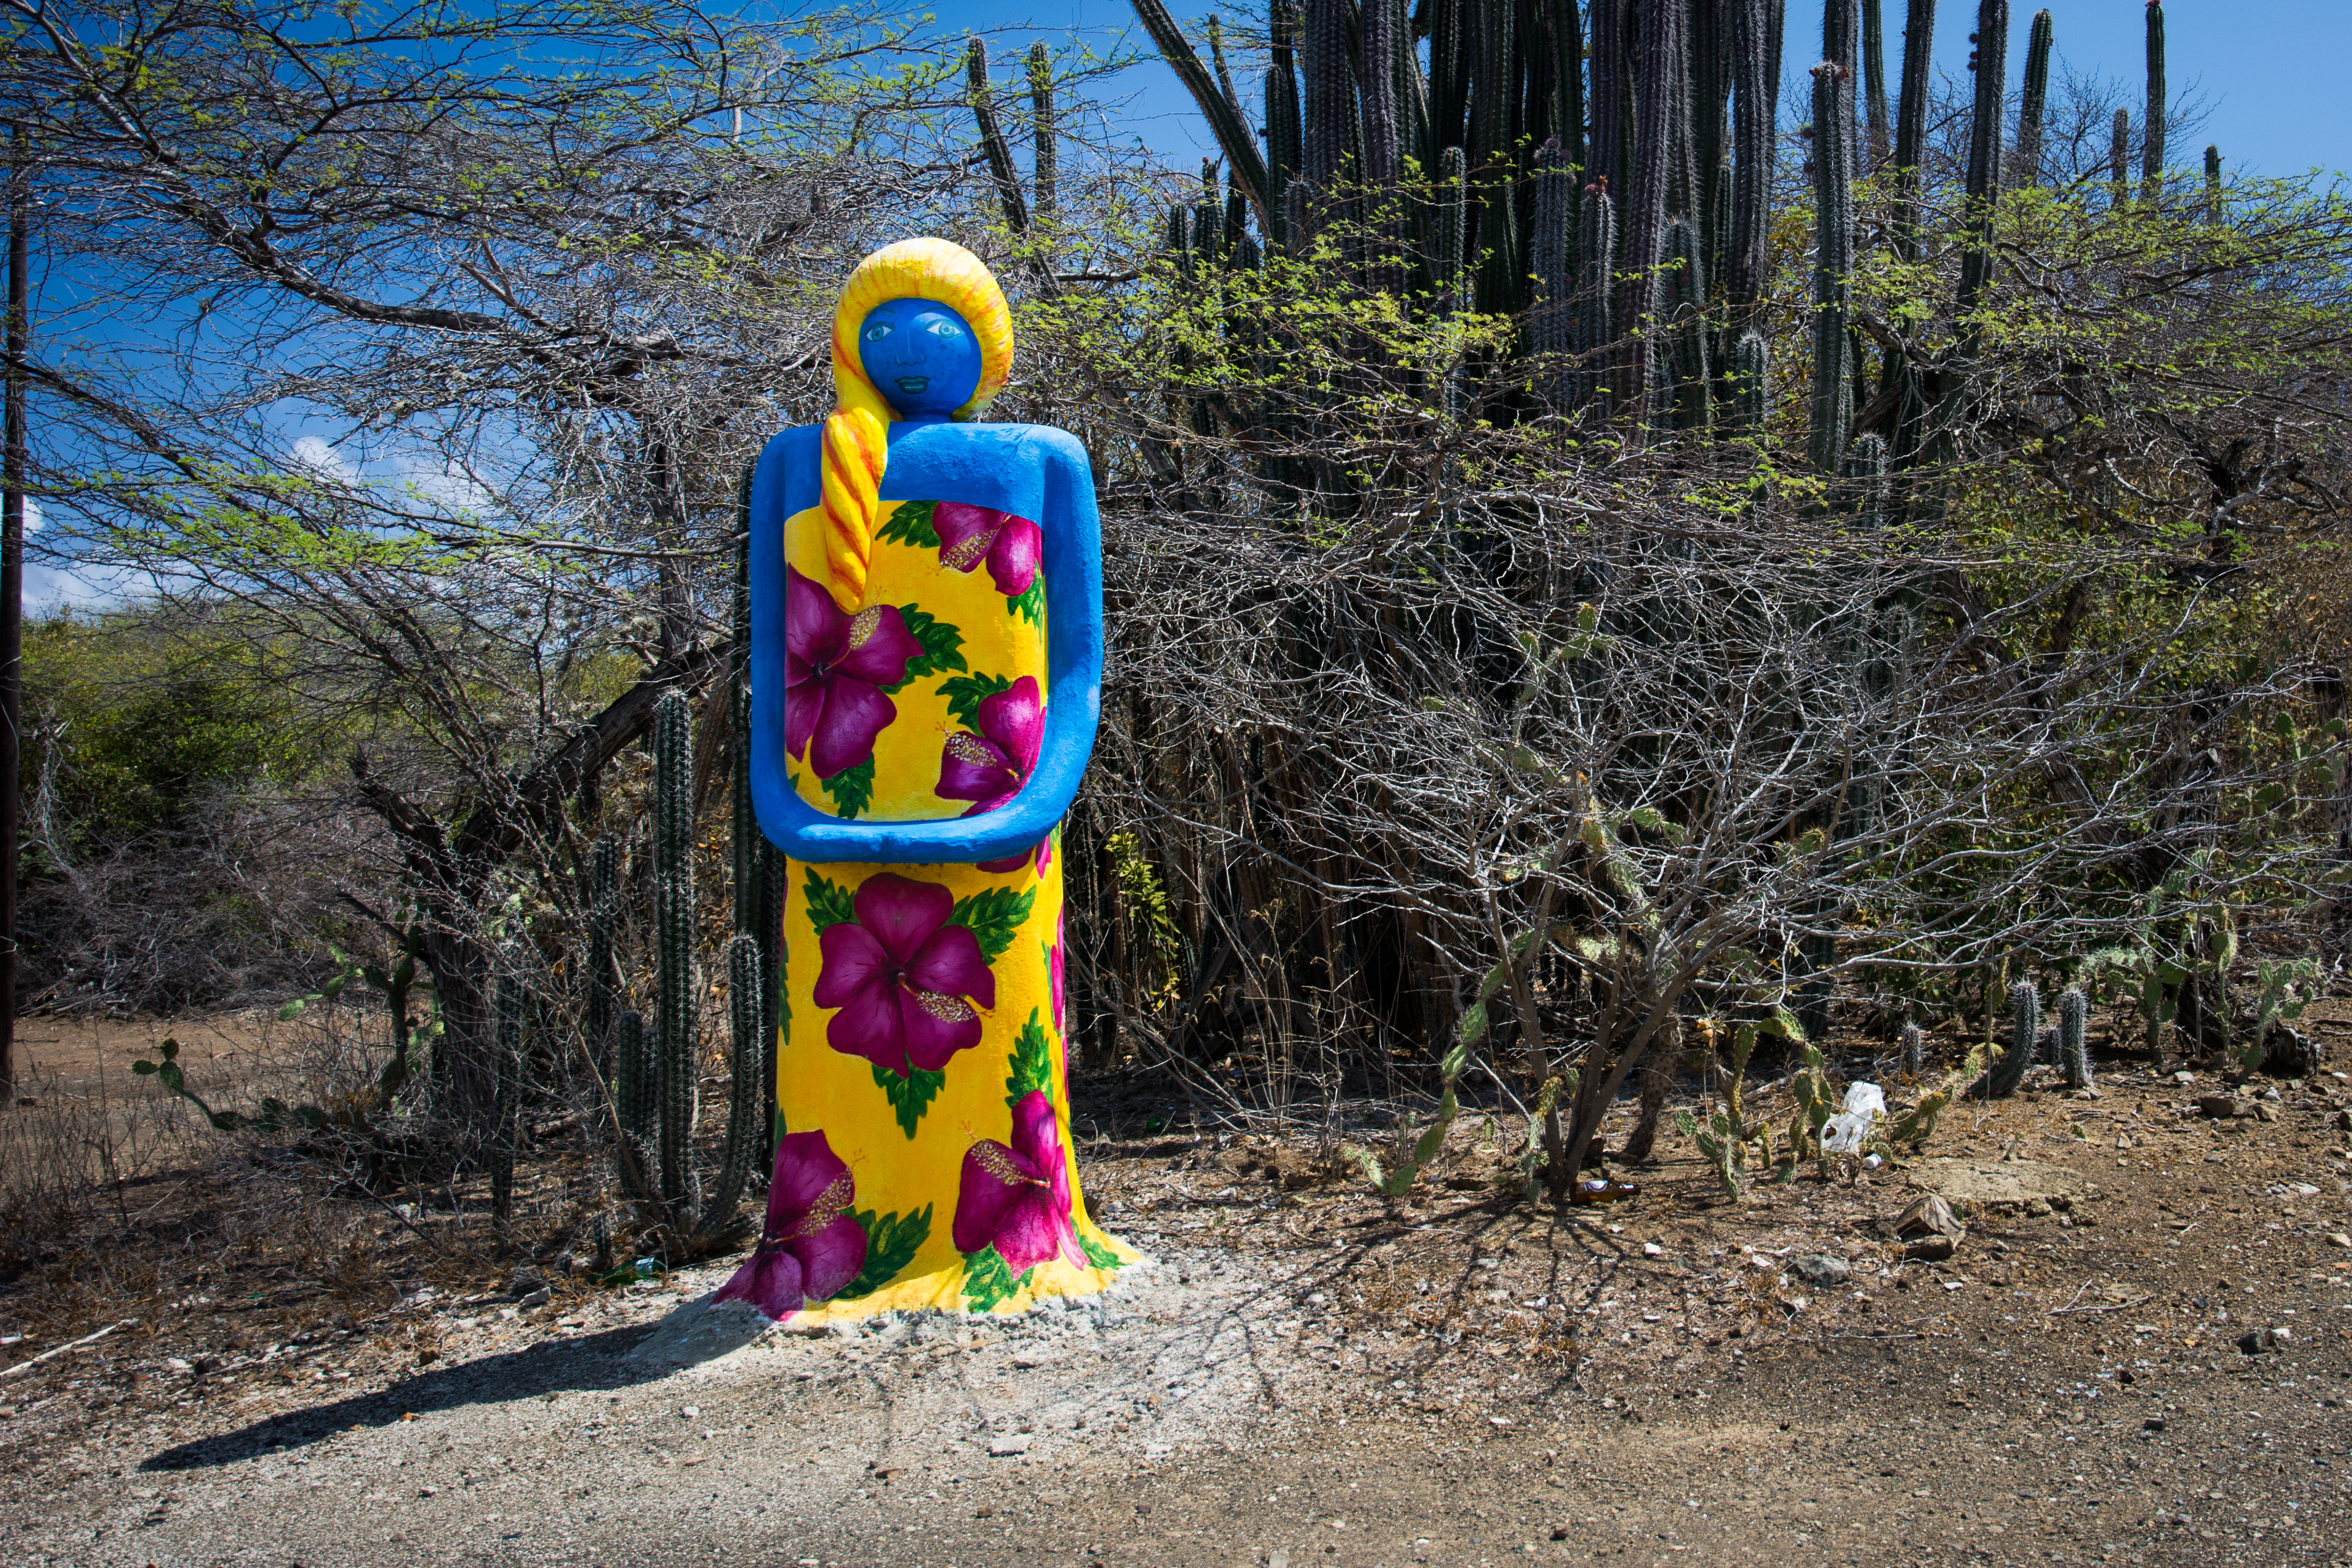
creative, abstract, woman, spring, modern, art, figure, creativity, body